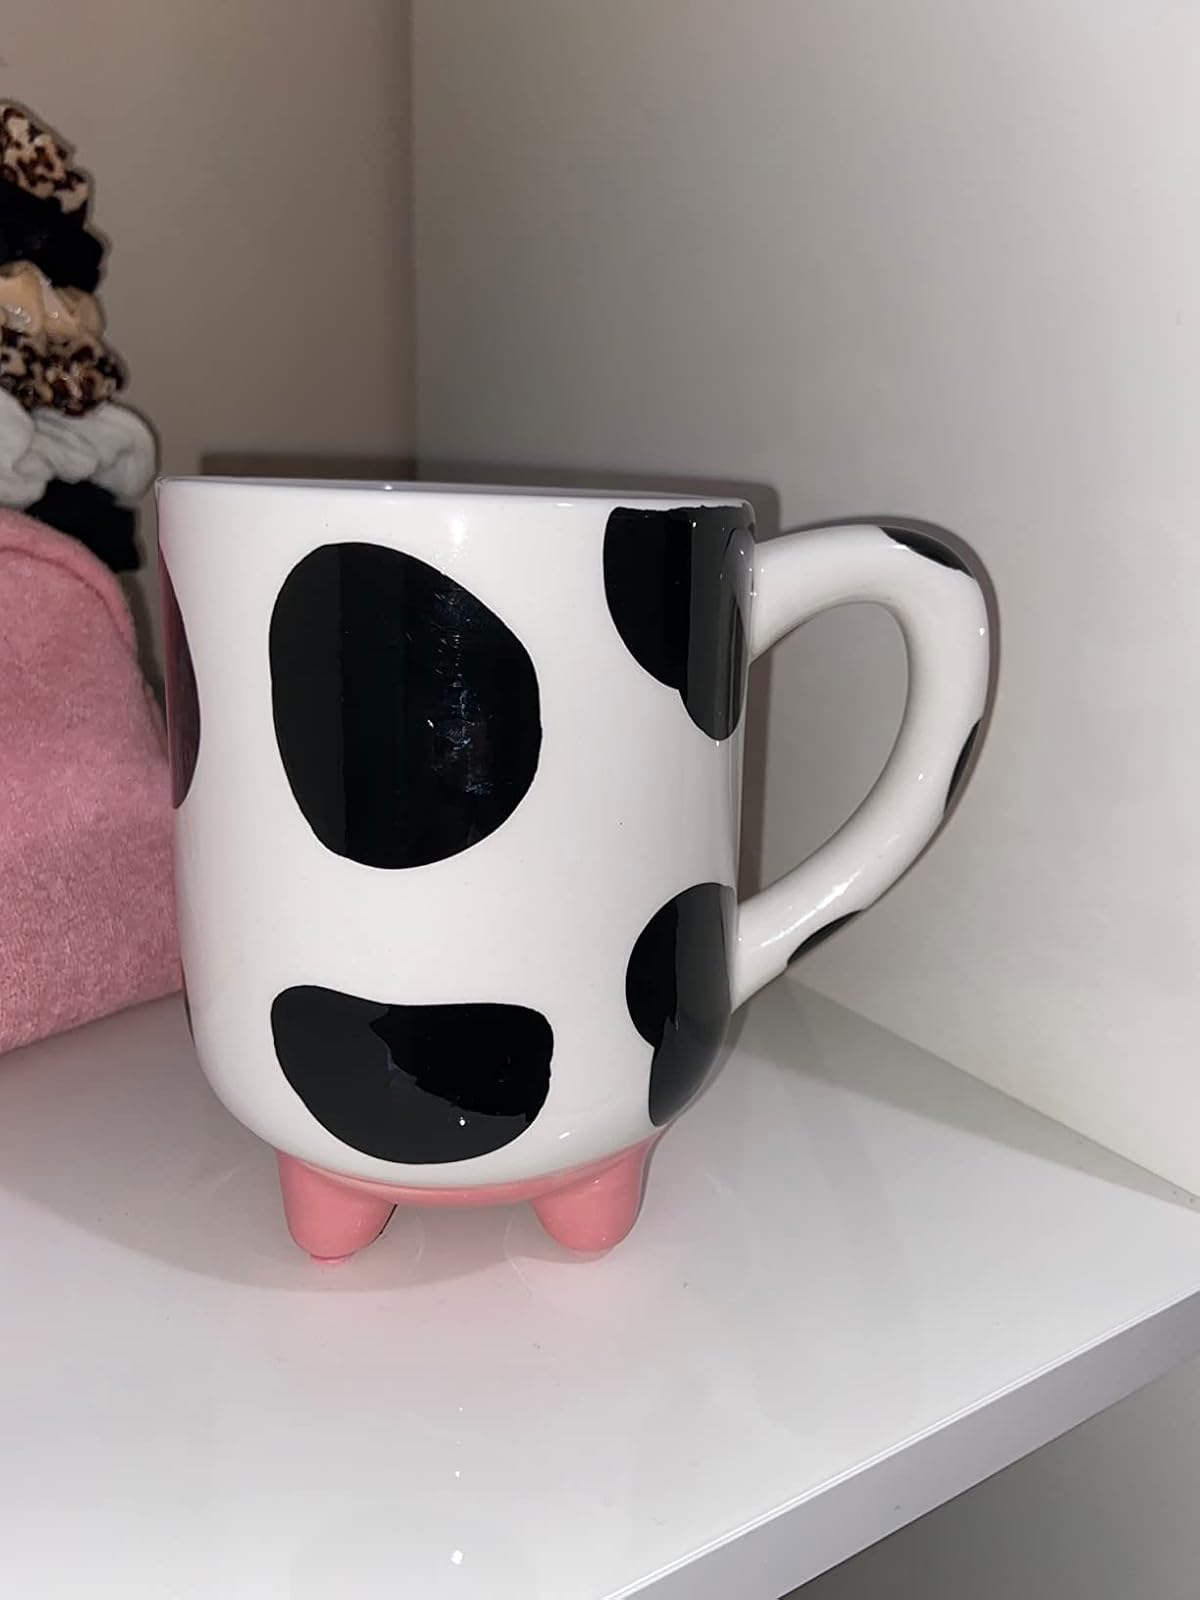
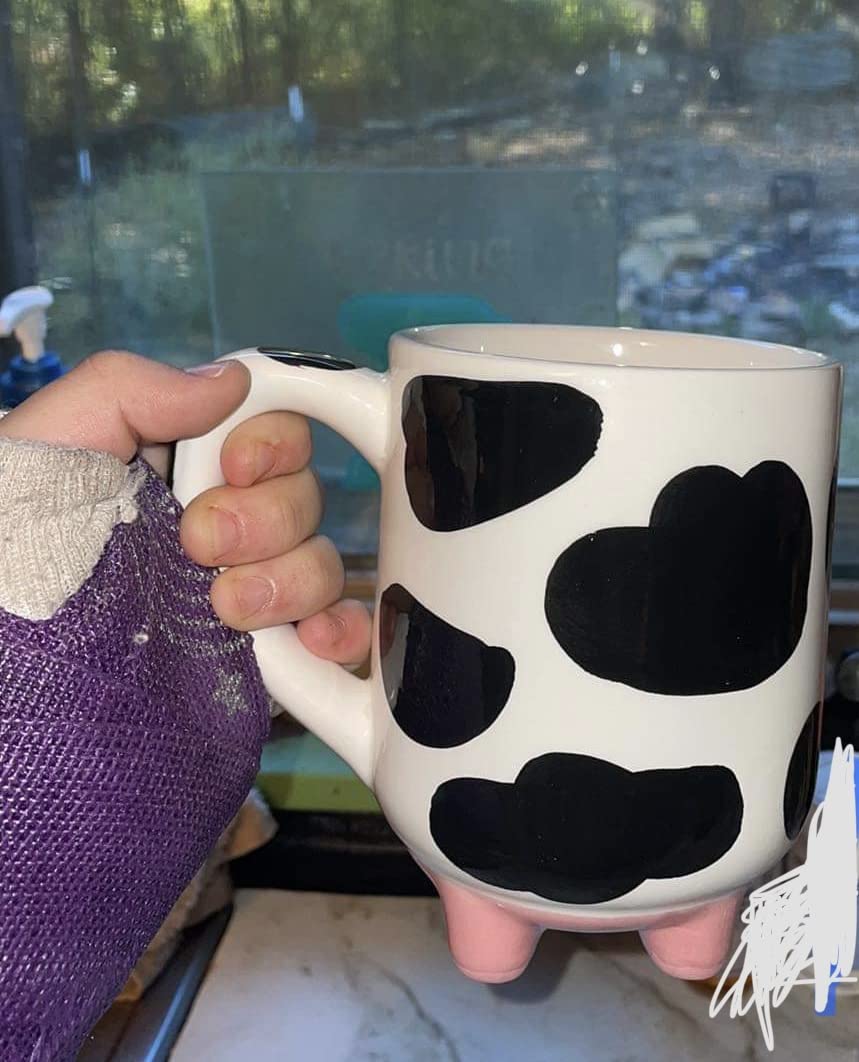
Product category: items_mug
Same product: yes